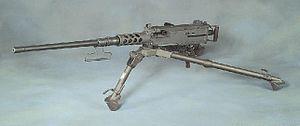
"La mitrailleuse est une arme automatique, chambrée pour une munition de calibre inférieur à 20 millimètres, les armes similaires de calibre supérieur étant généralement appelées ""canons automatiques"" ou ""mitrailleurs"". Elle permet d'offrir une puissance de feu maximale par une capacité au tir en rafales soutenue, ainsi qu'une portée pratique supérieure à celle d'une arme individuelle. Son apparition est souvent considérée comme l'un des éléments majeurs marquant l'entrée de la guerre dans l'ère industrielle.